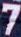
Number: 7